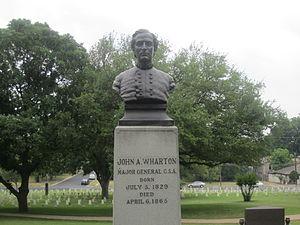
John Austin Wharton est un avocat, un propriétaire de plantation, et un général confédéré au cours de la guerre de Sécession. Il est considéré comme l'un des meilleurs commandant tactique de la cavalerie confédérée.